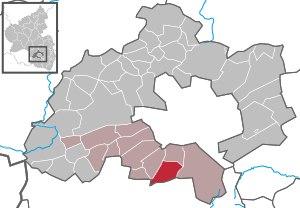
Schopp est une municipalité de la Verbandsgemeinde Kaiserslautern-Süd, dans l'arrondissement de Kaiserslautern, en Rhénanie-Palatinat, dans l'ouest de l'Allemagne.